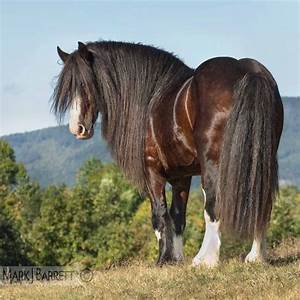
Label: horse